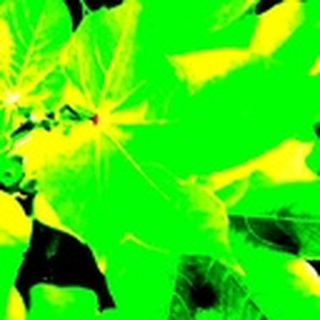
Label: healthy_cotton